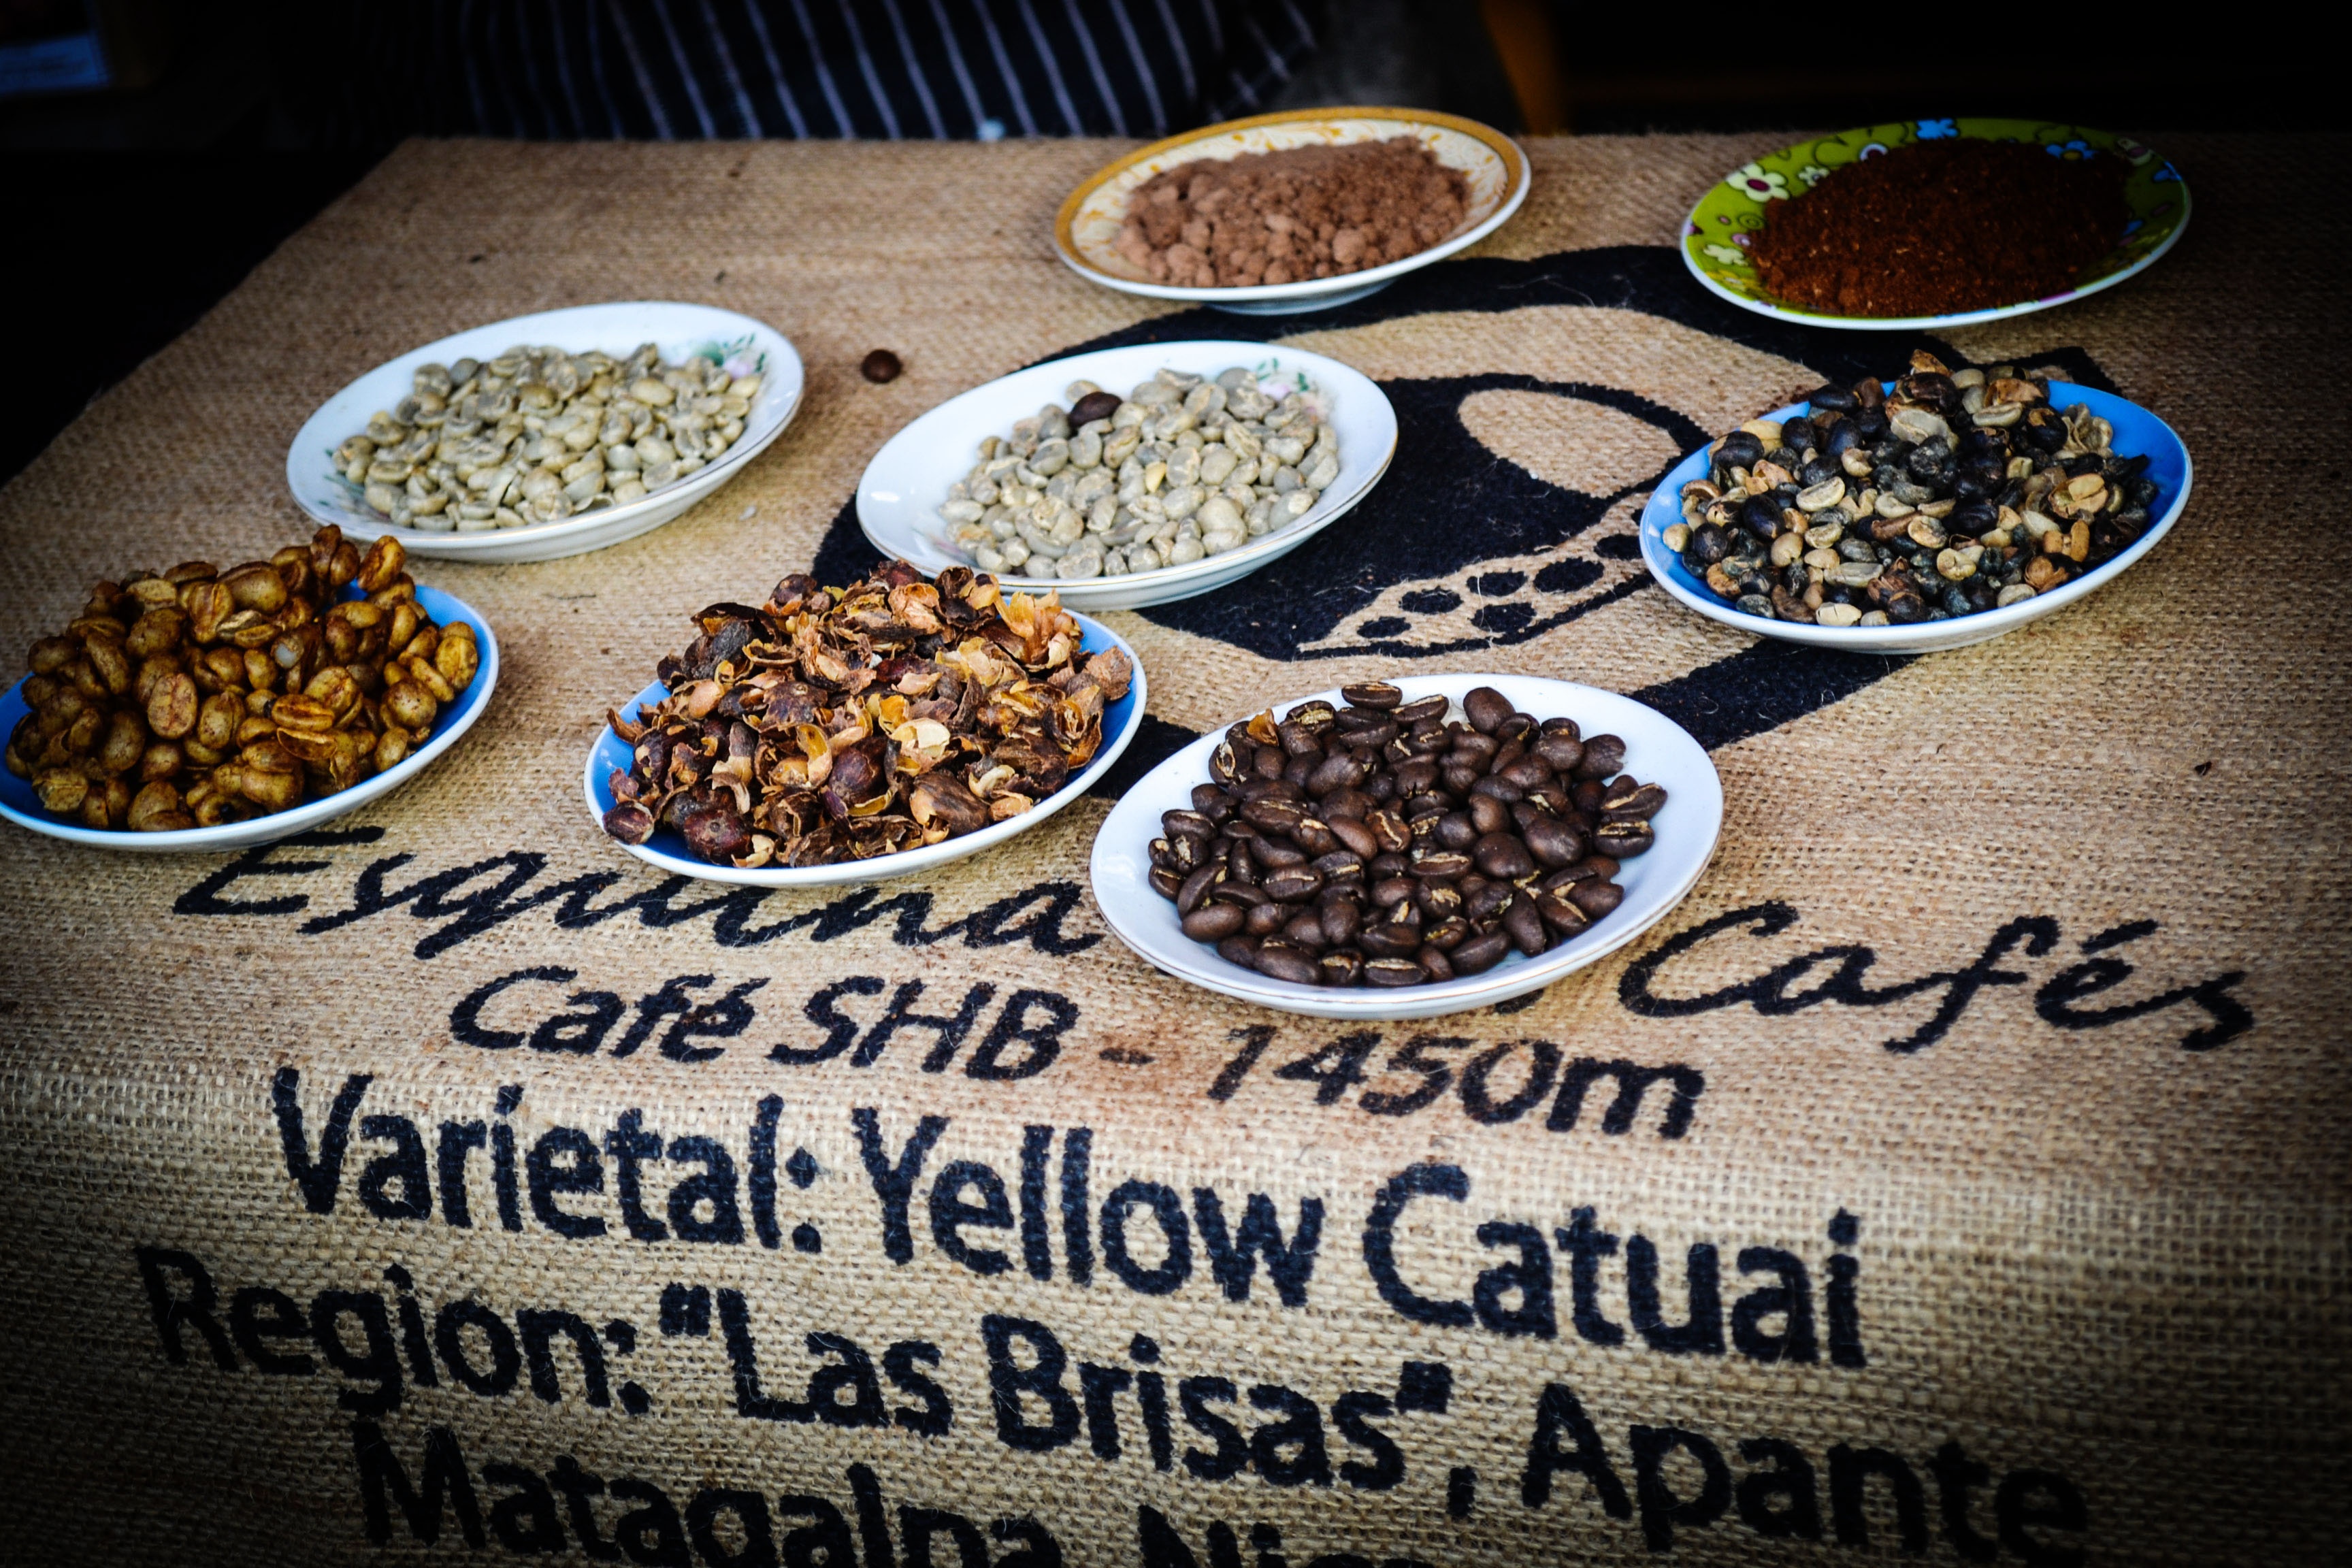
dish, meal, food, produce, crop, breakfast, nicaragua, culture, coffee beans, org, fair coffee, mimatagalpa, snack food